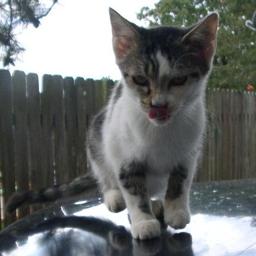
Animal: cats